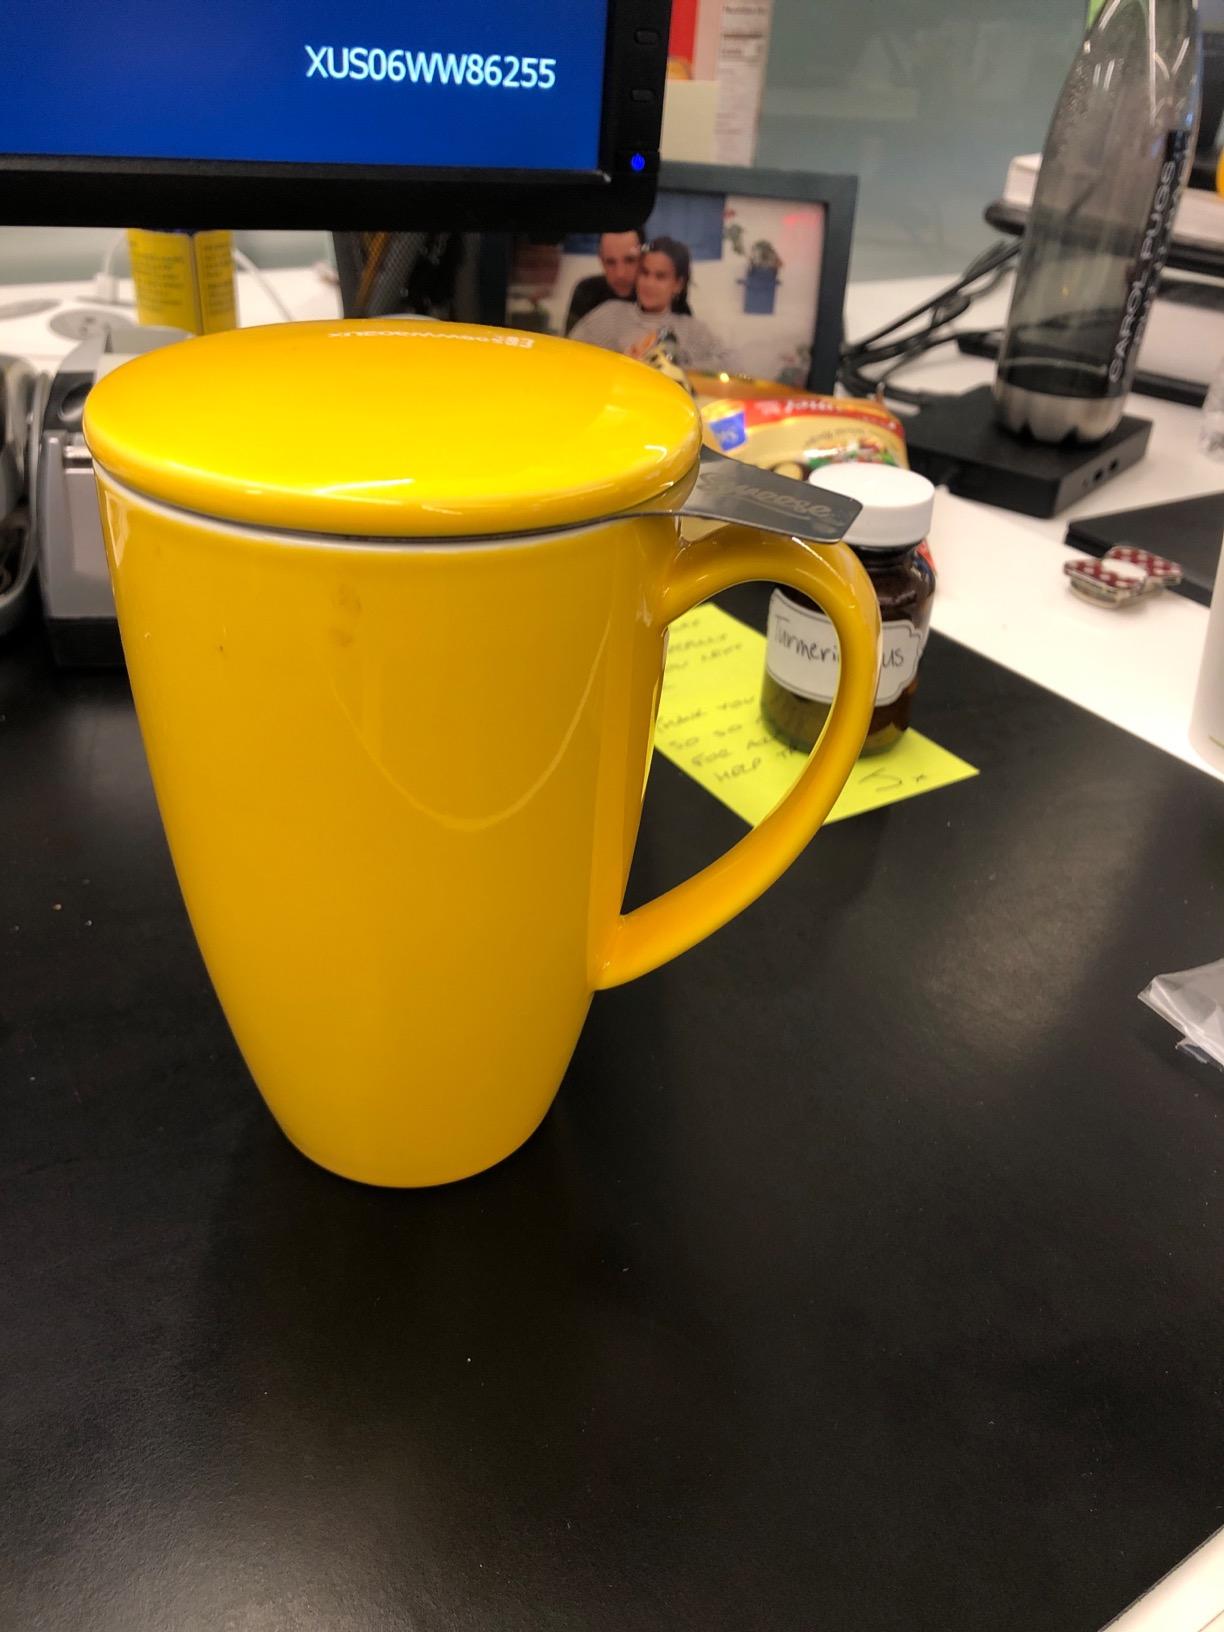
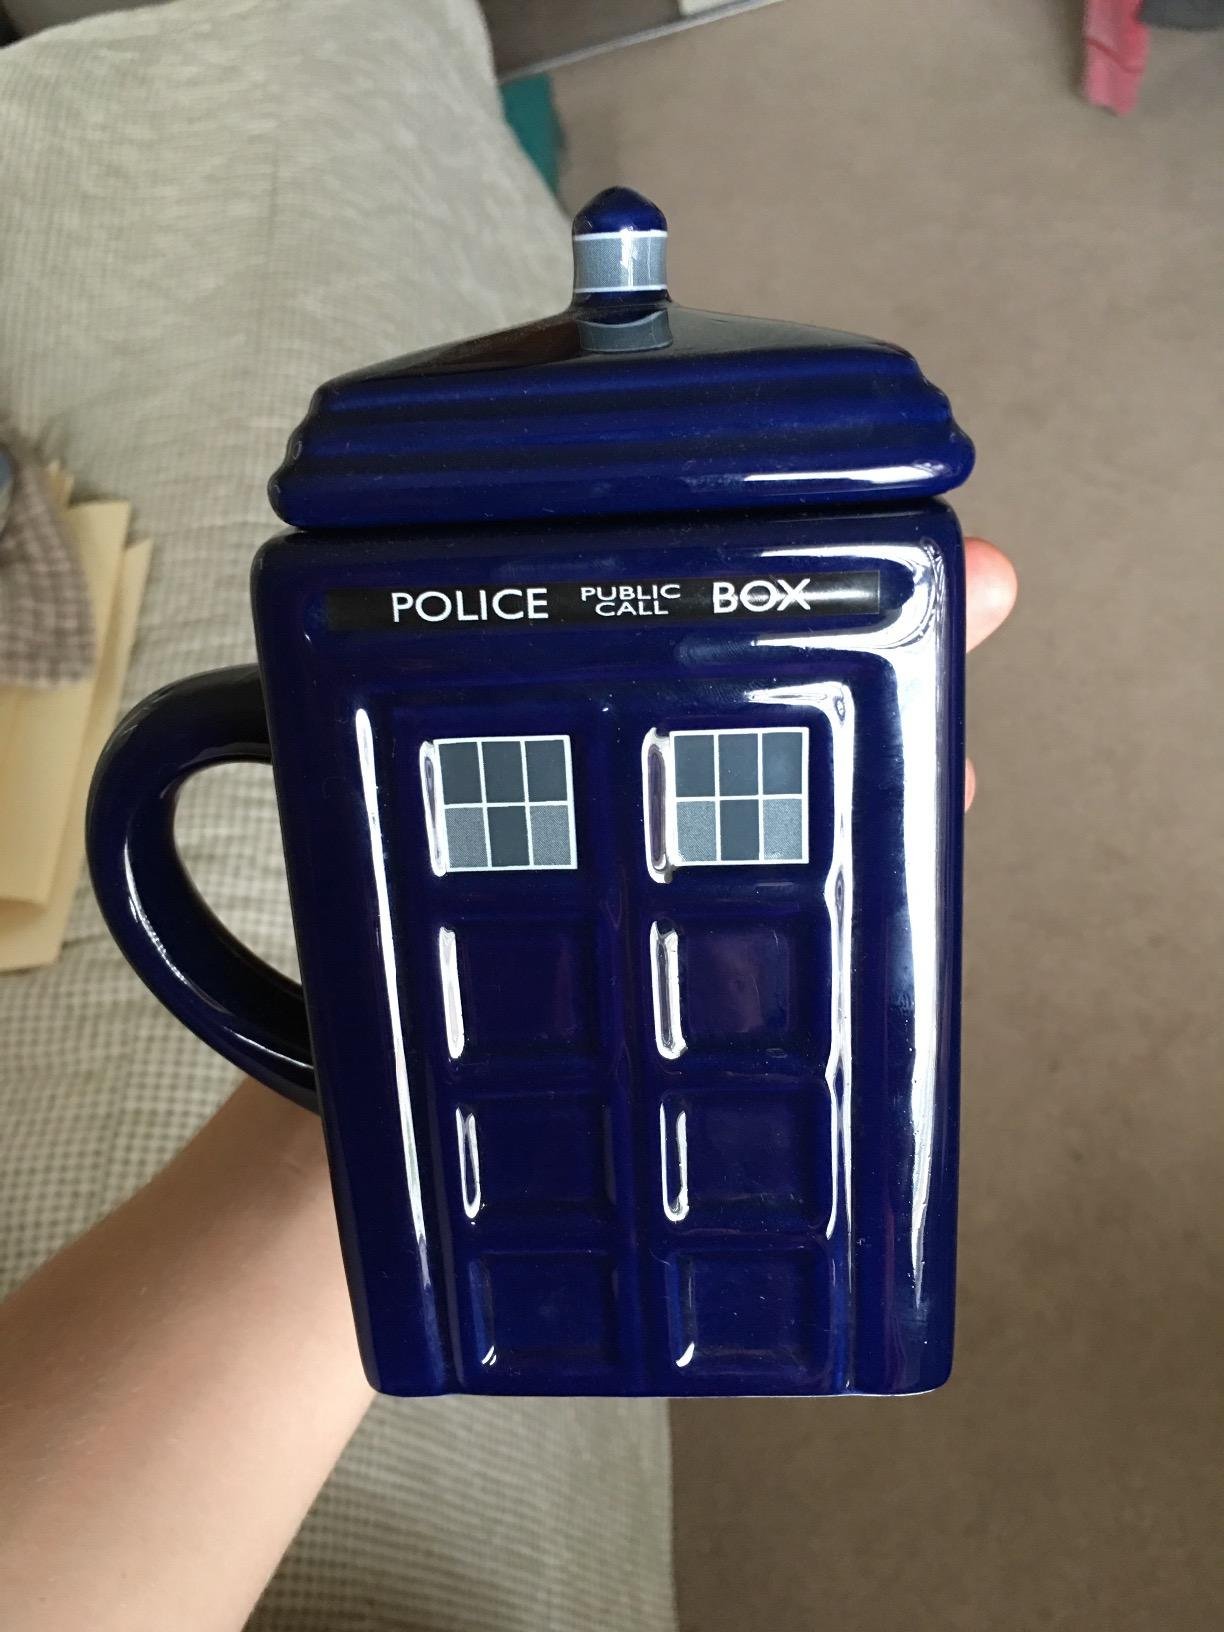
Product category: items_mug
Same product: no